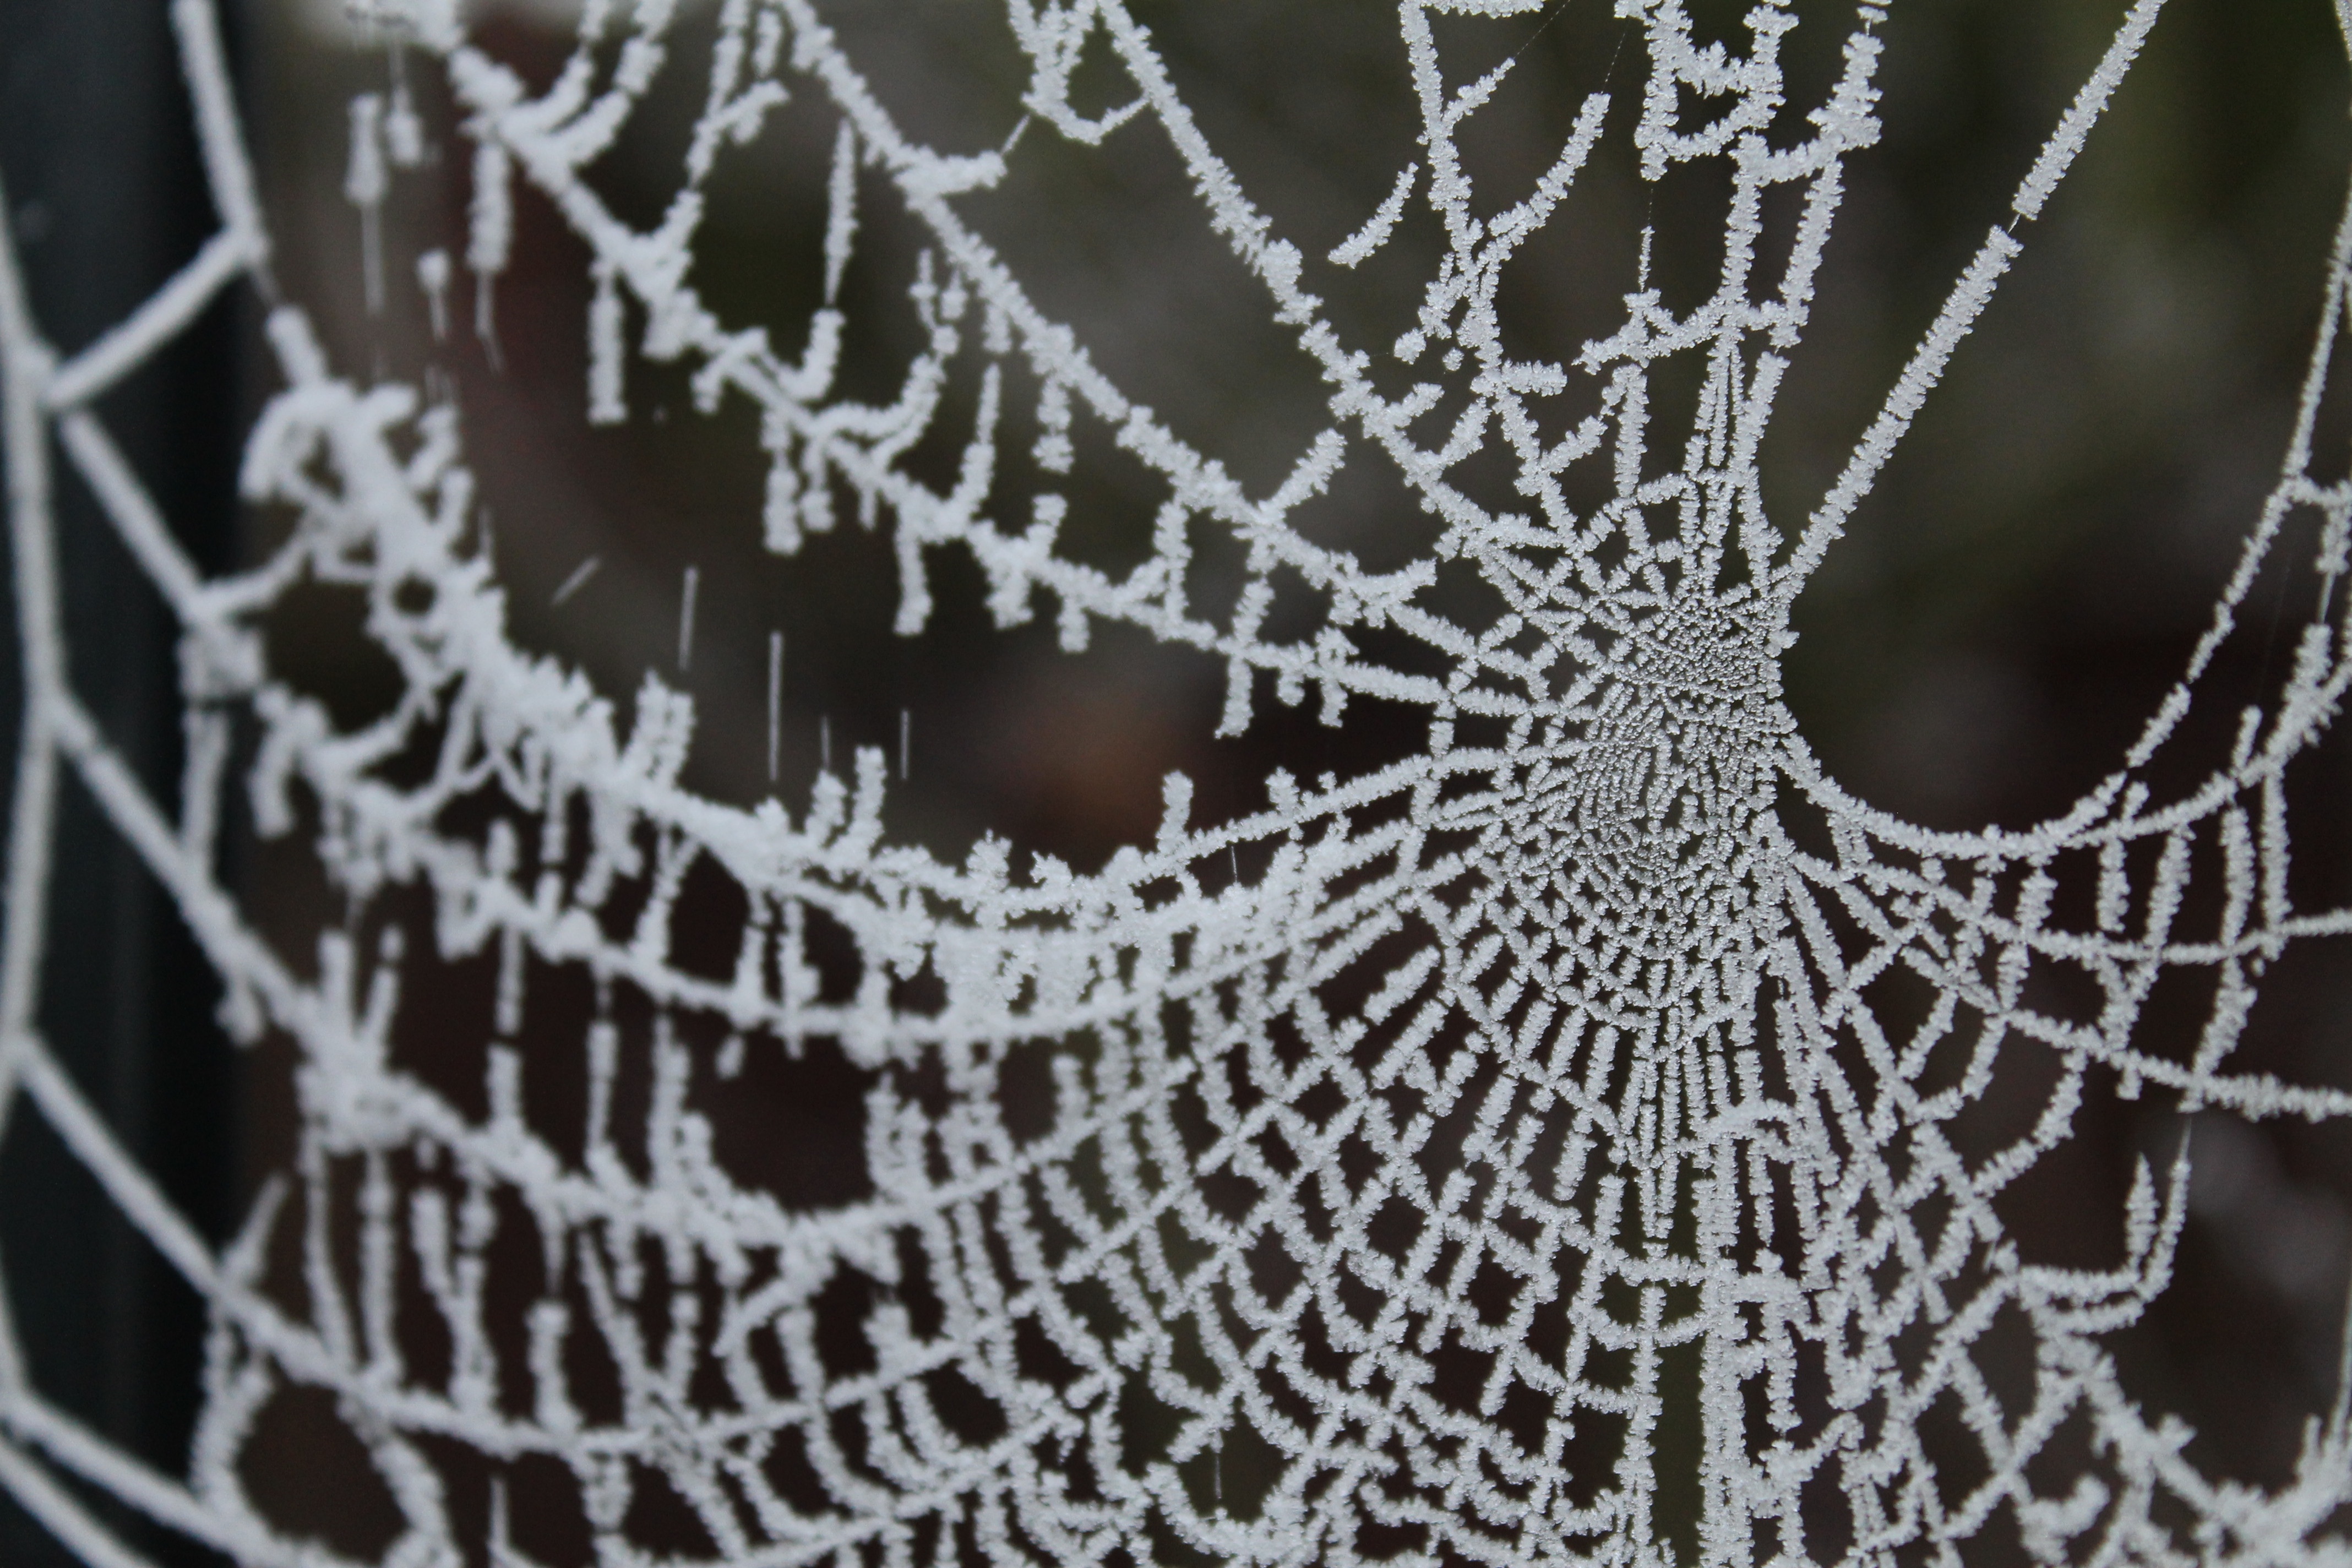
nature, branch, cold, dew, black and white, frost, spiderweb, pattern, natural, lace, frozen, monochrome, material, invertebrate, spider web, cobweb, close up, spider, textile, arachnid, frosty, moisture, macro photography